Indonesian Village Law

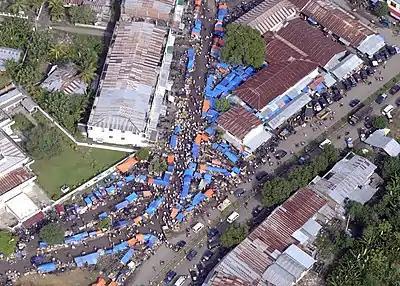
Aerial view of one of the villages that has been set-up to house Indonesians that were left homeless because of the devastating Tsunami that struck South East Asia

Village Law is a set of rules regarding the conduct of government villages with consideration has evolved in various forms that need to be protected and empowered to become strong, advanced, independent, and democratic so as to create a strong foundation in carrying out governance and development towards a just and prosperous society. This Law also regulates the principle of setting materials, Position and type of Village, the Village Planning, Authority of the Village, the Village Governance, rights and Duties of the Village and Village Communities, Village Regulation, Financial Asset Village and Village, Rural Development and Rural Area Development, village-owned enterprises, Cooperative Village, the Village Society Institute and the Institute of Indigenous Village, as well as Development and Control. In addition, this Act also set up with a special provision that applies only to the Village People as set out in Chapter XIII.